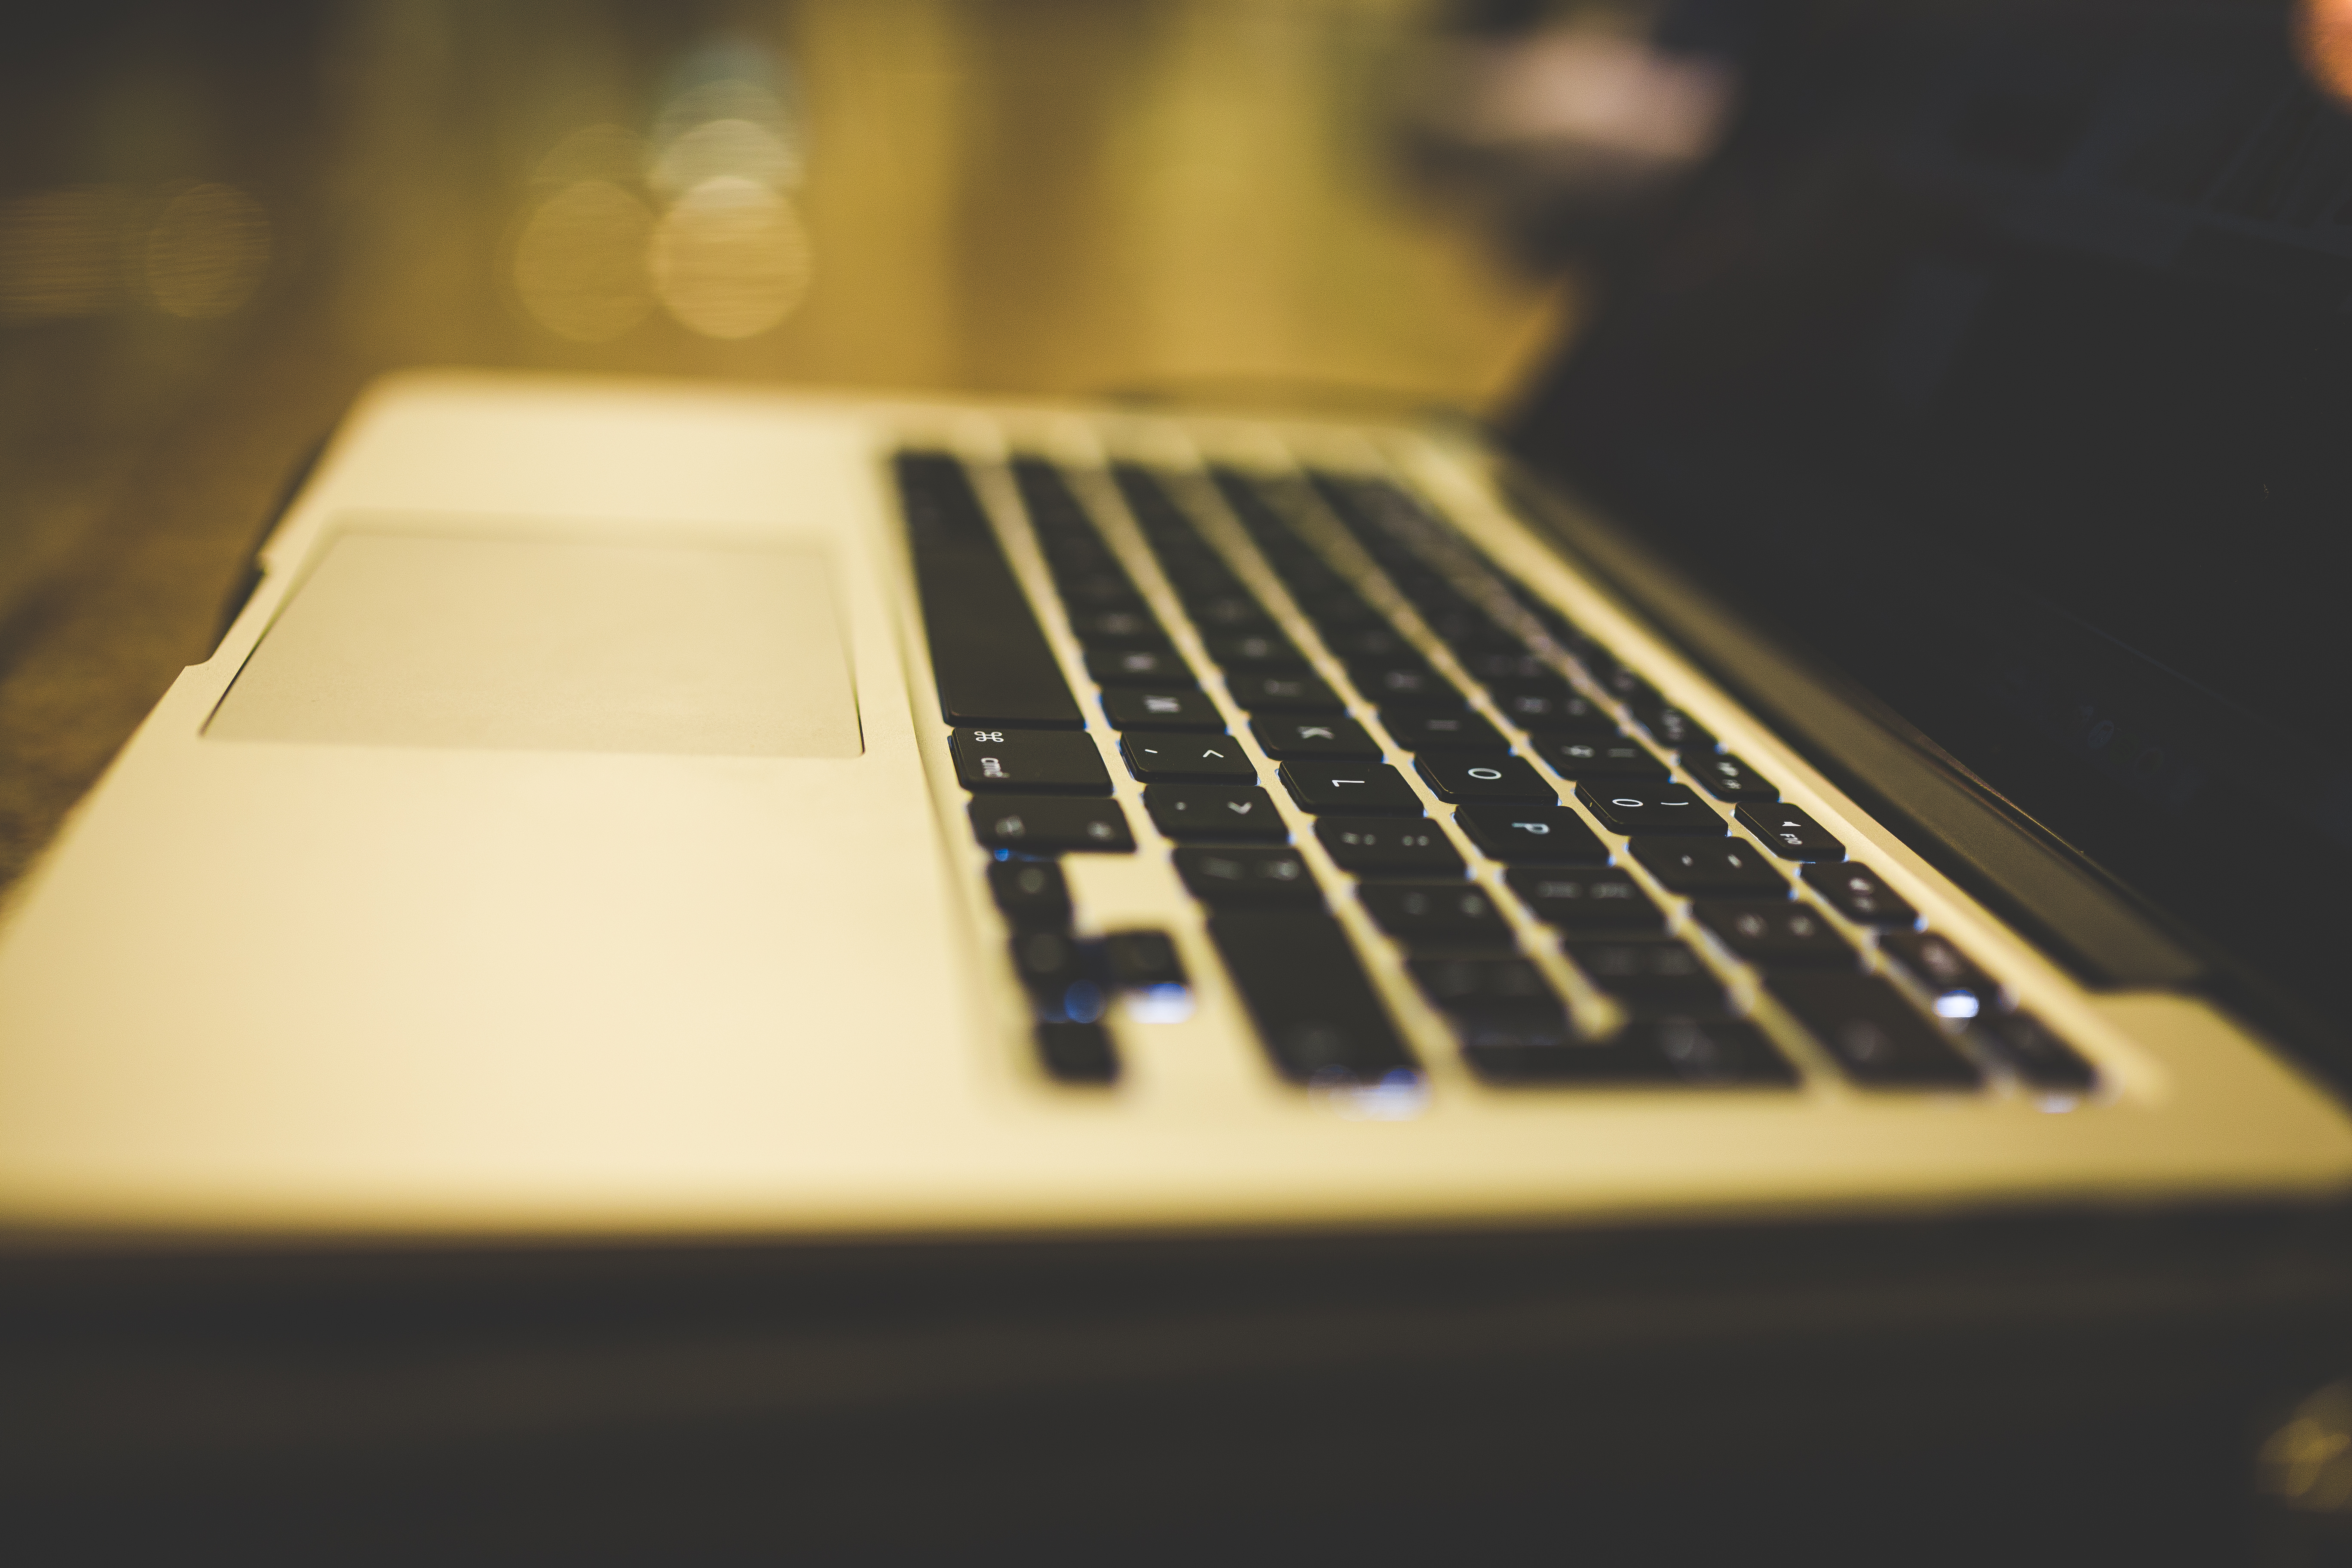
laptop, computer, macbook, apple, light, keyboard, technology, white, guitar, color, black, close up, electronics, computer keyboard, string instrument, personal computer hardware, plucked string instruments